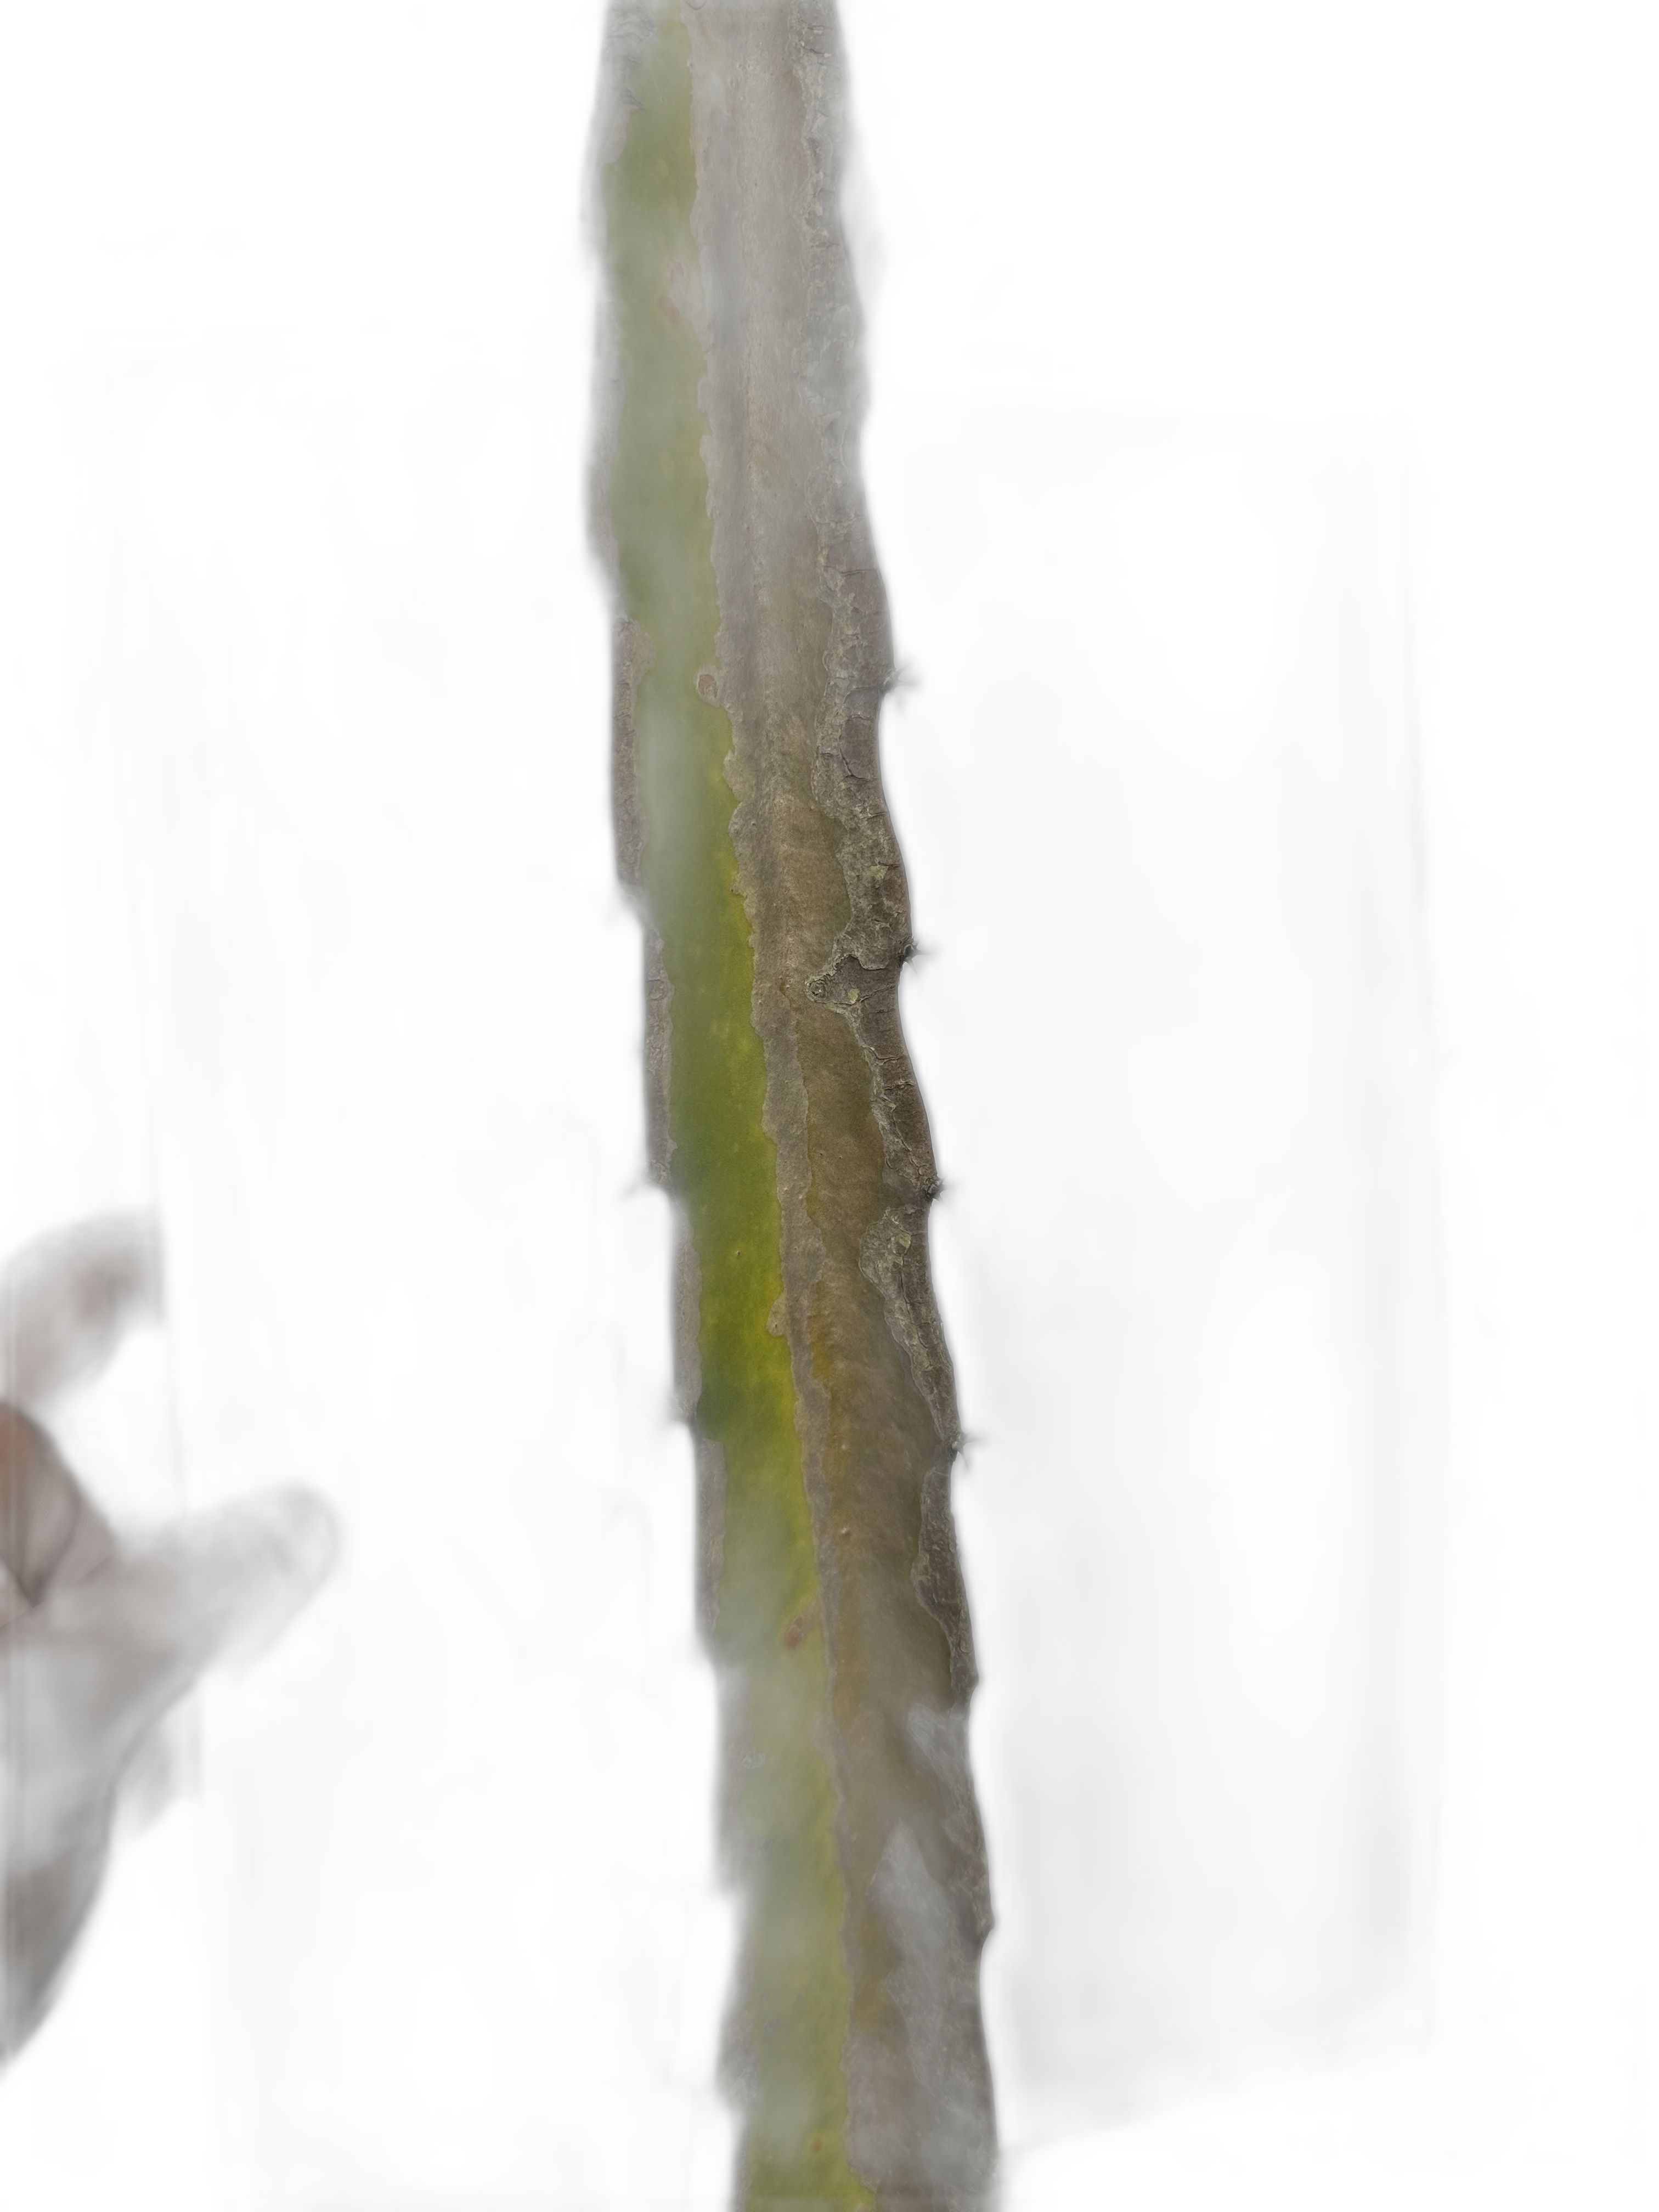
Label: Bad leaf